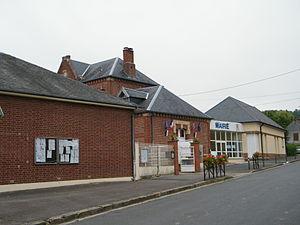
Mairie.
Vaux-sur-Somme est une commune française située dans le département de la Somme, en région Hauts-de-France.